Gwladys ferch Dafydd Gam

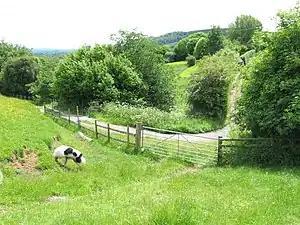
Gateway and country lane near Bredwardine

Gwladys married her first husband, Sir Roger Vaughan of Bredwardine also known as Roger Fychan (the younger), after her family returned to Wales. Roger, a gentleman of wealth, rank, and high respectability was a special friend of her father's, and would later be his companion in arms at the Battle of Agincourt.